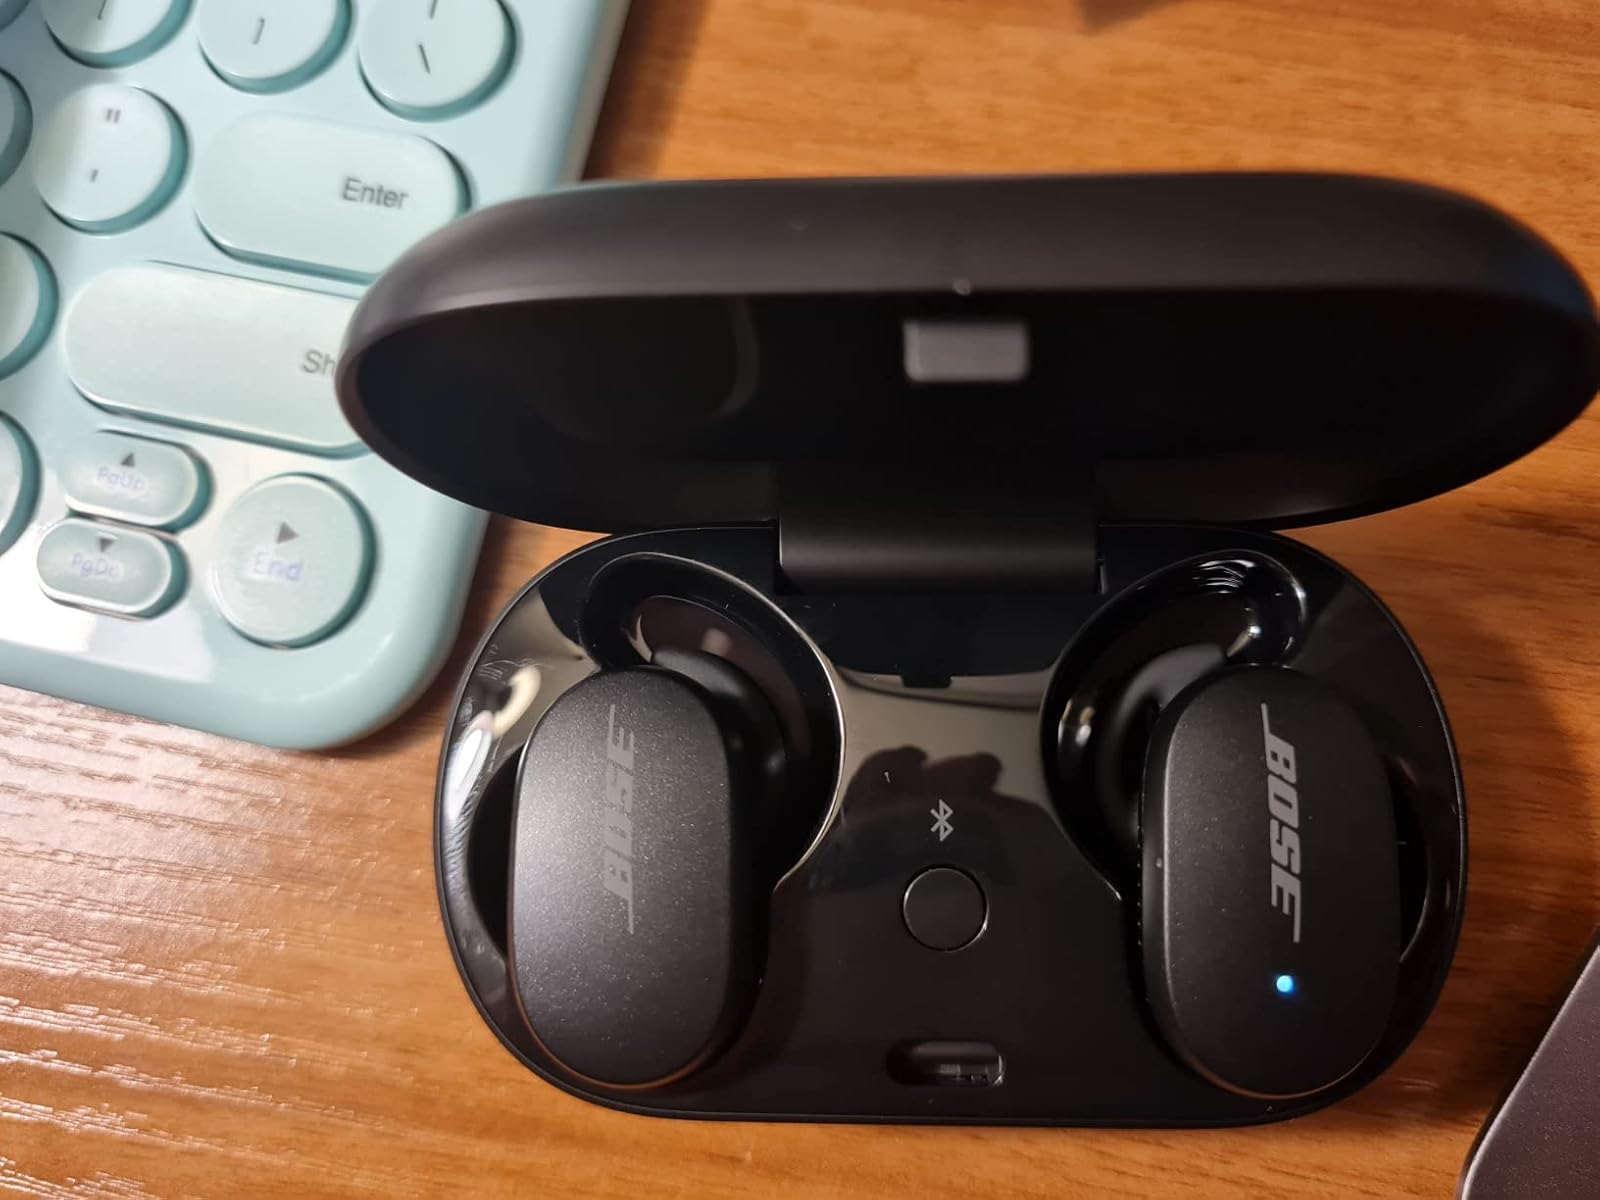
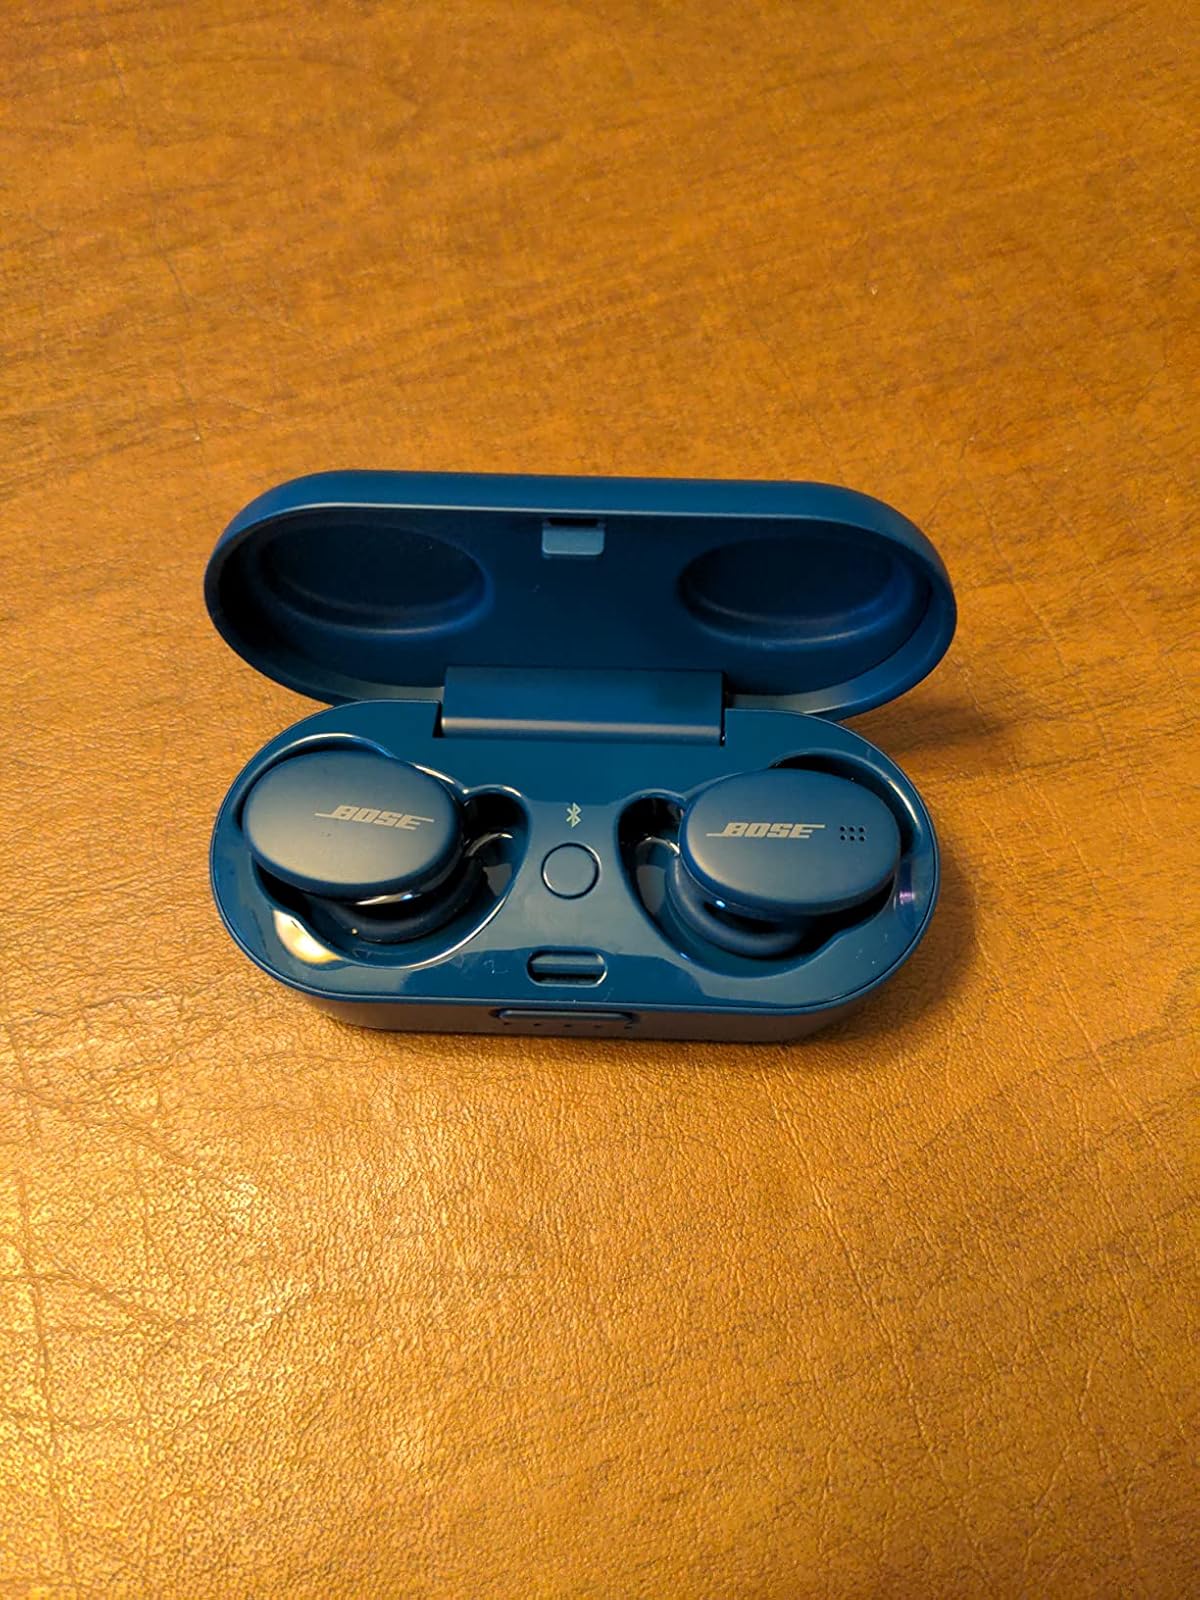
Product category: earbuds
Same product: no